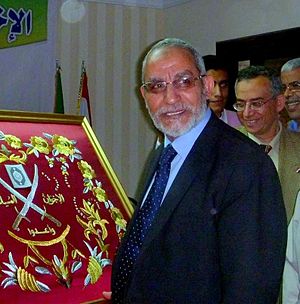
Det muslimske broderskab / Organisation
Det muslimske broderskabs nuværende leder Mohammed Badie.
Det Muslimske Broderskab er en sunnimuslimsk traditionalistisk og islamistisk organisation. Organisationen er er grundlagt i Egypten, hvor antallet af medlemmer er flest og anslås til være mellem 100.000 og 600.000. Ifølge antropolog Scott Atran er der omkring 600.000 betalende medlemmer i Egypten, hvoraf omkring 100.000 opfattes som militante. Der menes at være omkring 2 mio. støtter i Egyptens befolkning. Organisation har valgte medlemmer i nationalforsamlinger i omkring 12 lande i primært Mellemøsten. Det er verdens største islamistiske organisation med aktiviteter i 72 lande.